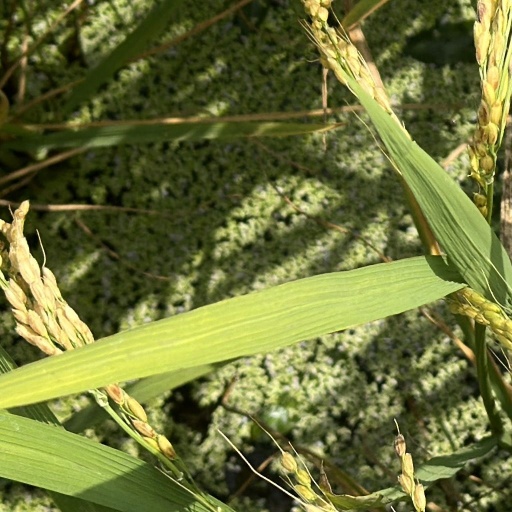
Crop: rice